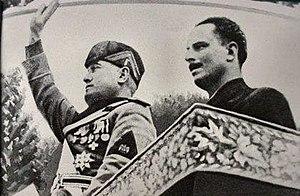
Le fascisme britannique est la forme de fascisme promue par certains partis et mouvements politiques au Royaume-Uni. Il s'agit en fait de nationalisme britannique avec des aspects du fascisme italien et du nazisme.